Renée Gill Pratt

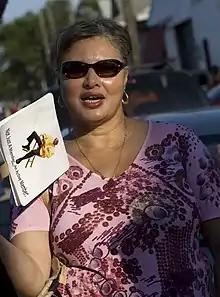
Gill Pratt in 2009

Renée Gill Pratt (born 1954) is an American politician from New Orleans, Louisiana. She was also Director of the Center for Student Retention and Success in Southern University at New Orleans. On July 25, 2011, she was found guilty of racketeering. For this crime, she served a four-year sentence.